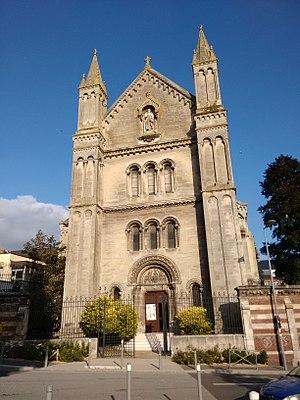
Façade de la chapelle donnant sur la place Jean-Baptiste-de-La-Salle
Le pensionnat Jean-Baptiste-de-La-Salle est un ensemble scolaire situé à Rouen regroupant une école maternelle et élémentaire, un collège et un lycée d'enseignement général.